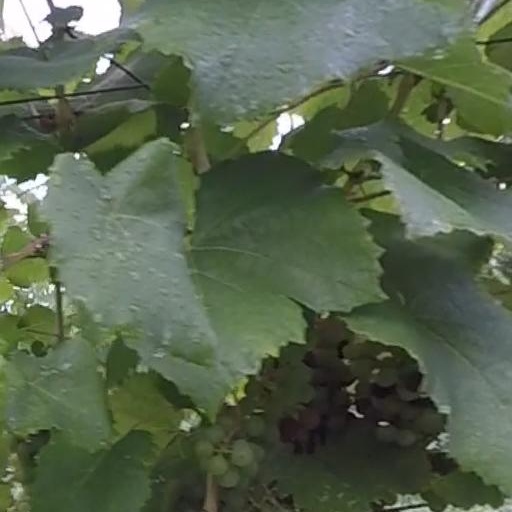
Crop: grape